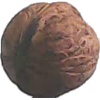
Label: Walnut 1